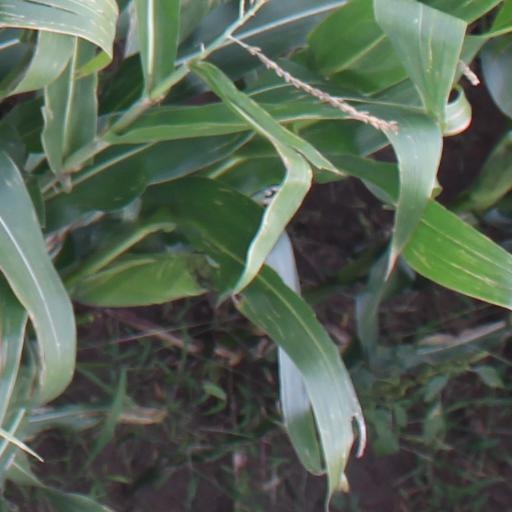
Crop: maize; corn